HM Prison Ford

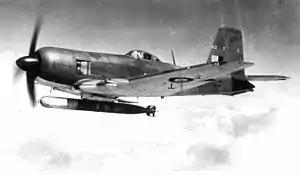
Blackburn Firebrand TF Mk. IV

An site next to Yapton village opened as an airfield for use by the Royal Flying Corp (RFC) and later the Royal Air Force (RAF) and the United States Army Air Service (USAAS) training squadrons in March 1918 and known as Ford Junction military aerodrome. In 1920 it closed and it wasn’t until 1933 that it reopened for civil flying. In 1936 the Air Ministry acquired it and in 1937 RAF Ford was reactivated.